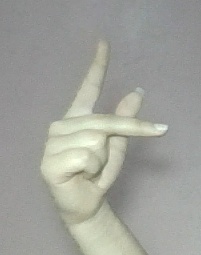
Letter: dha